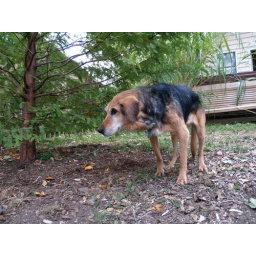
Old dog under tree